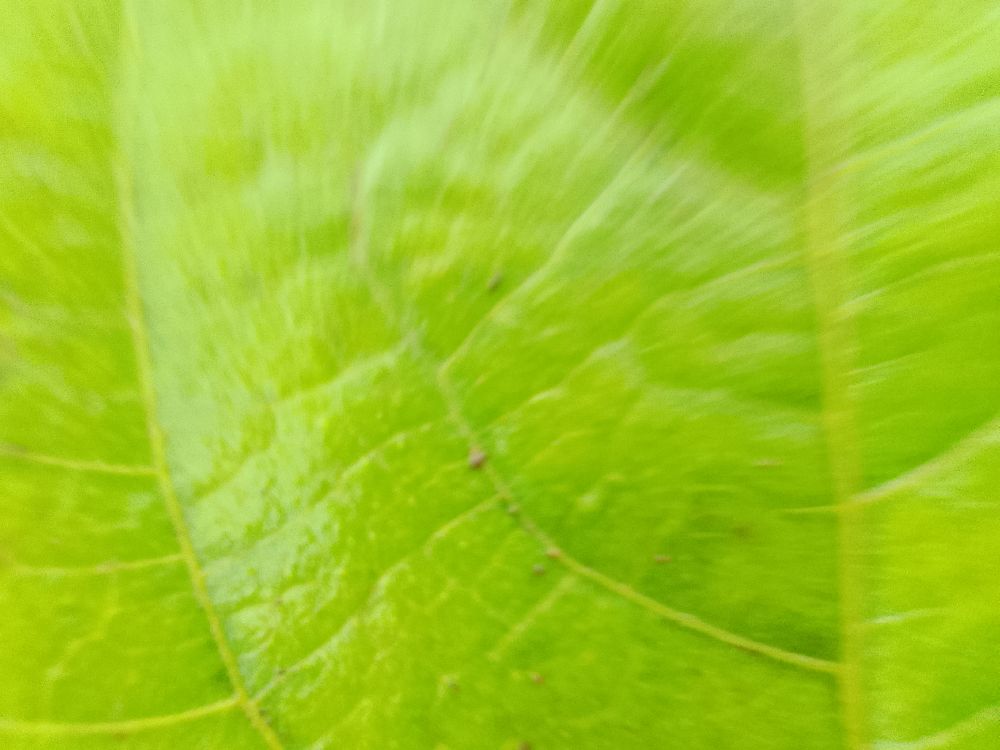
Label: healthy